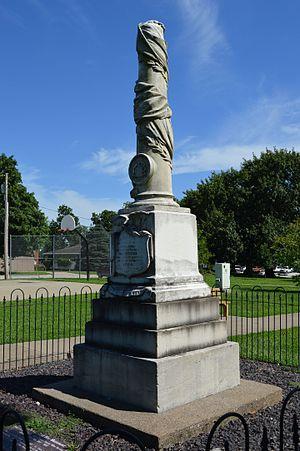
La Grange est une ville du comté de Lewis, dans le Missouri, aux États-Unis. Située à l'est du comté, elle est fondée en 1830 et incorporée en 1832.